Tennessee State Route 85

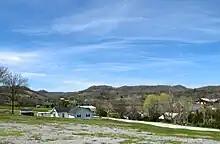
SR 85 passing through the Smith County community of Kempville

SR 85 begins in Smith County in Monoville at a junction with SR 80. It goes east as a primary highway to an intersection with SR 263 before passing by Cordell Hull Lake/Cumberland River. It then passes through Defeated and travels along Defeated Creek for a short distance before turning east again and passing through Kempville.